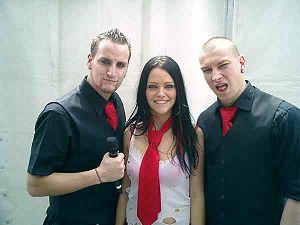
Nu Pagadi était un groupe de pop allemand formé en 2004. Il est le quatrième groupe allemand issu de l'émission de télé réalité Popstars diffusée sur ProSieben.